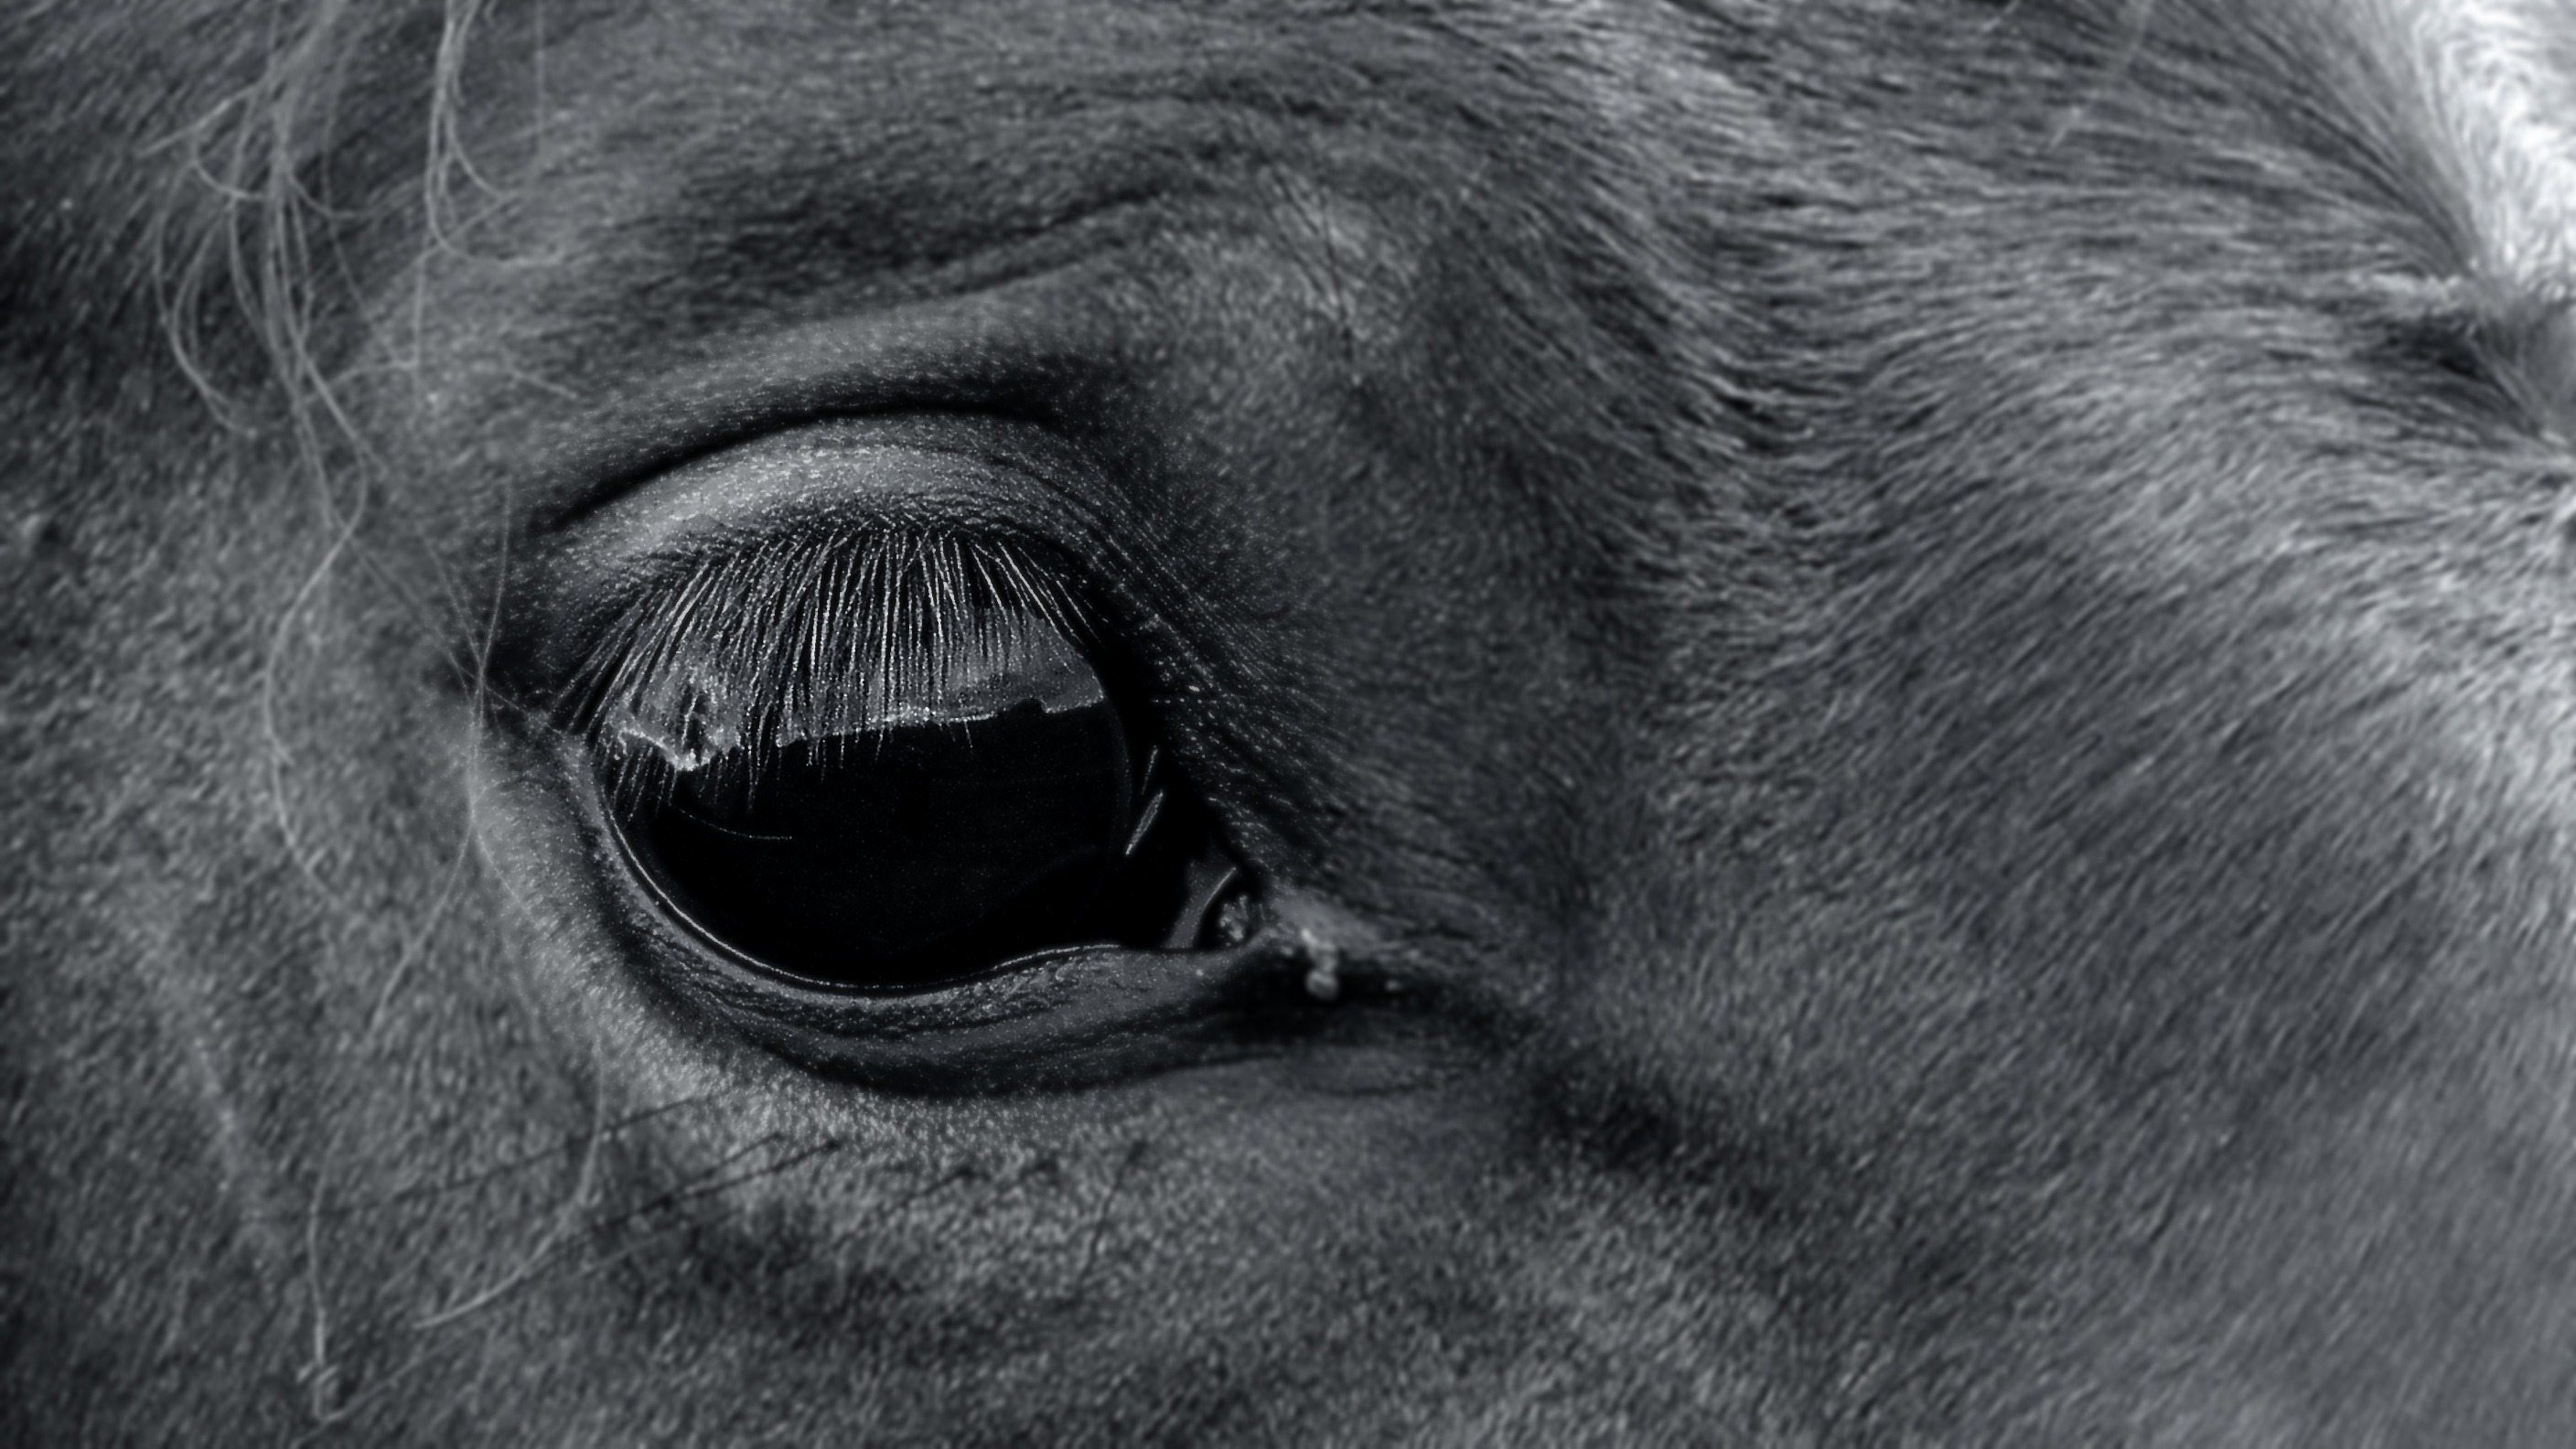
black and white, photography, animal, horse, mammal, mane, black, monochrome, close up, human body, nose, snout, eye, head, organ, horse head, horse eye, monochrome photography, horse like mammal